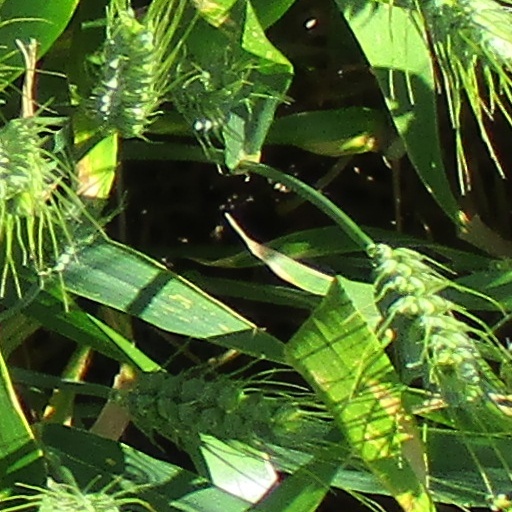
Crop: wheat